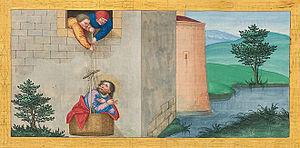
La porte de l'Orient, est une des huit portes de la vieille ville de Damas qui donne du côté de l'orient.